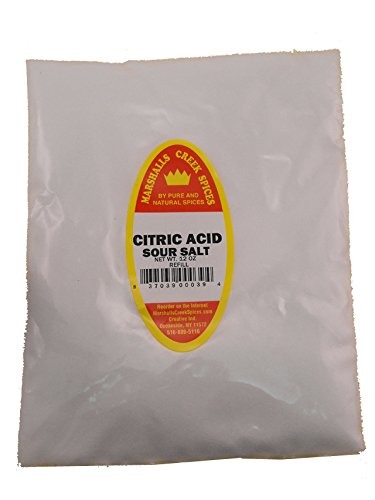
Item Name: Marshalls Creek Spices (3 pack) CITRIC ACID, SOUR SALT REFILL
Bullet Point 1: Marshalls Creek Spices buys in small quantities and packs weekly providing the freshest spices possible. Fresher spices means more flavor and a longer shelf life.
Bullet Point 2: No Fillers
Bullet Point 3: No Msg
Bullet Point 4: All Natural
Product Description: 16 ounce refill of Sour Salt (Citric Acid) Ingredients: citric acid
Value: 48.0
Unit: count

Price: 27.2